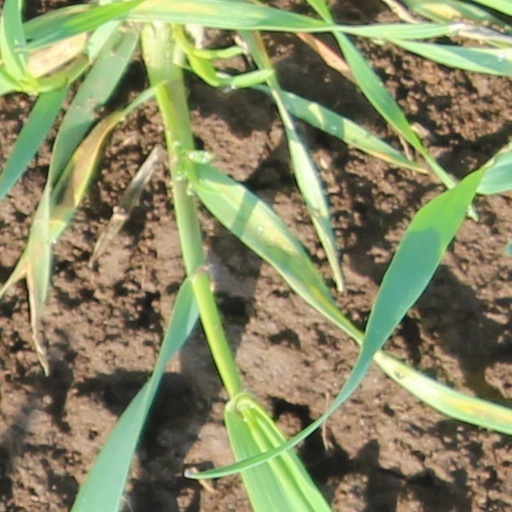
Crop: wheat